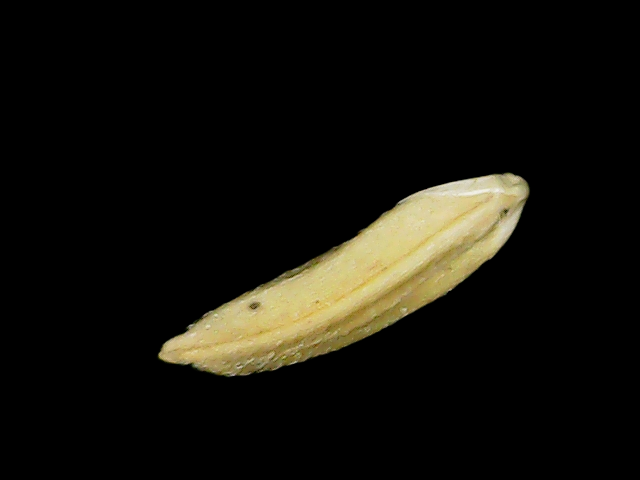
Rice variety: Binadhan17